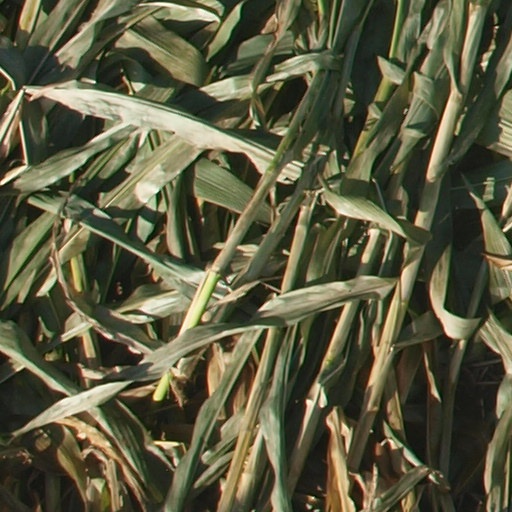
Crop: maize; corn